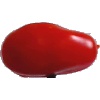
Label: Tomato 2